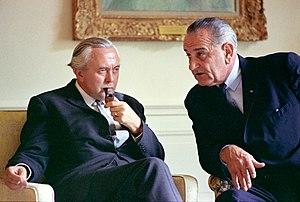
La présidence de Lyndon B. Johnson débuta le 22 novembre 1963, date de l'entrée en fonction de Lyndon B. Johnson en tant que 36ᵉ président des États-Unis à la suite de l'assassinat de John F. Kennedy, et se termina le 20 janvier 1969. Johnson, un démocrate du Texas qui fut notamment chef de la majorité au Sénat, était vice-président des États-Unis au moment où il succéda à Kennedy. Il se présenta par la suite à l'élection présidentielle de 1964 pour effectuer un mandat complet et il remporta une victoire écrasante face à son adversaire républicain de l'Arizona, le sénateur fédéral Barry Goldwater. Après l'élection présidentielle de 1968, le républicain Richard Nixon lui succéda à la Maison-Blanche. La présidence de Johnson fut marquée par l'entrée massive des États-Unis dans le libéralisme moderne avec son programme appelé Great Society, qui était une extension considérable du New Deal de Roosevelt.